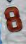
Number: 8